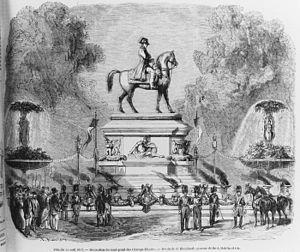
statue équestre de l'empereur Napoléon Ier, statue due au sculpteur Alfred Émilien O'Hara, Comte de Nieuwerkerke (1811-1892), érigée au Rond-Point des Champs-Elysées à Paris. Légende de la gravure: Fête du 15 août 1852.
Cette page concerne l'année 1852 du calendrier grégorien.